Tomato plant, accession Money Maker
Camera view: vertical (180 deg); turntable rotation: 180 degrees
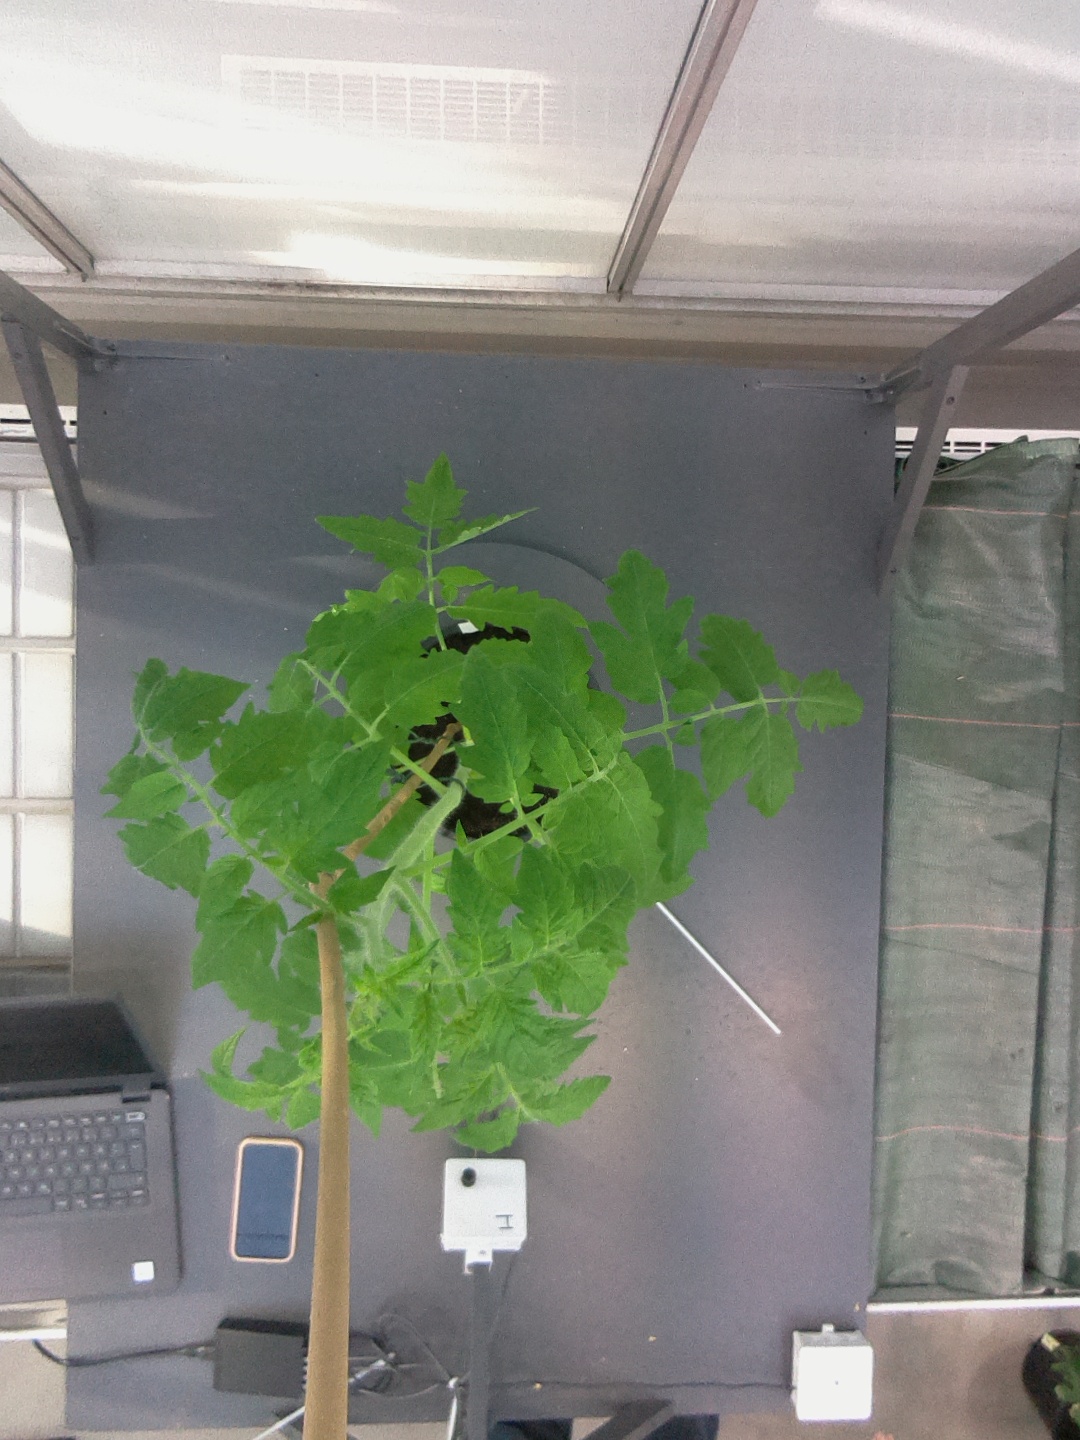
BBCH growth stage 22: 20%-30% Side shoots formed